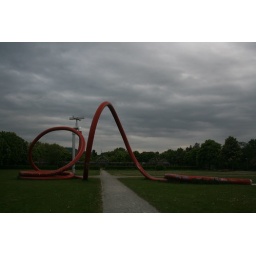
When you turn on the faucet in Freiburg, you get red licorice